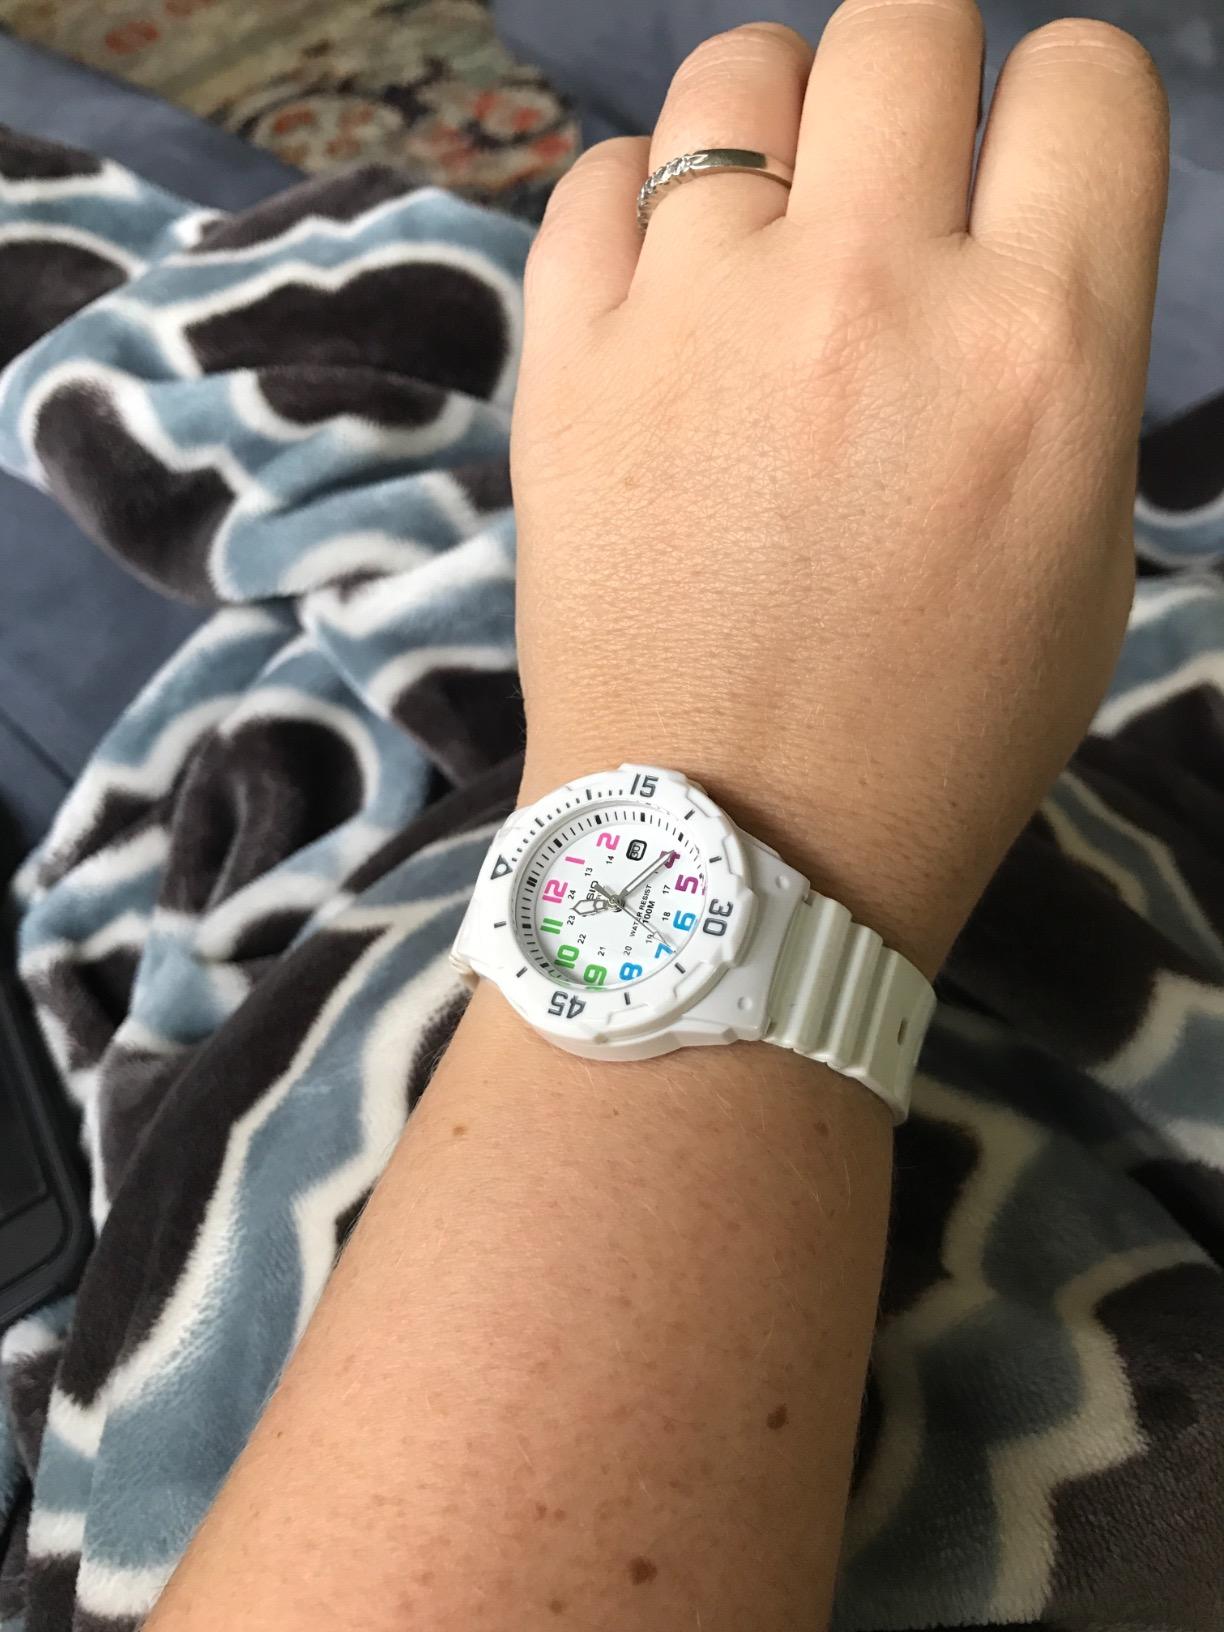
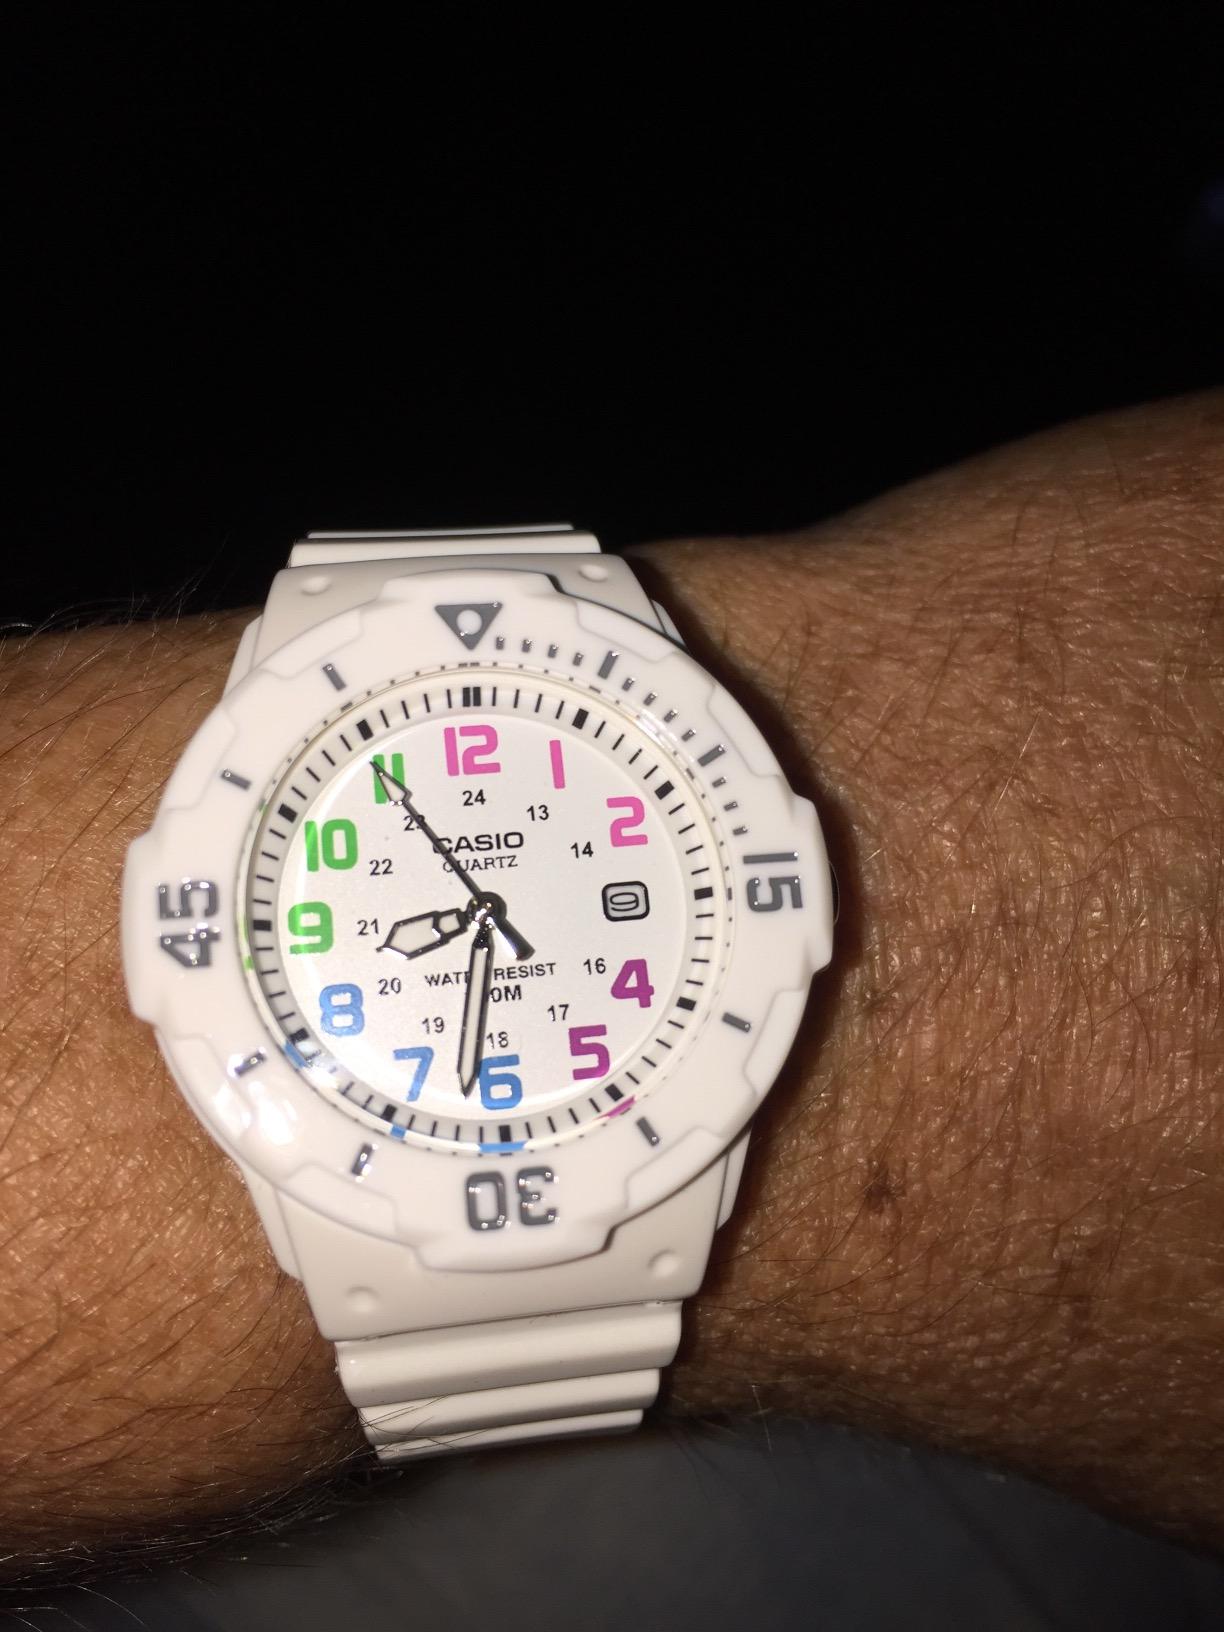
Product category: accessories_watch
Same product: yes